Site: brandenburg
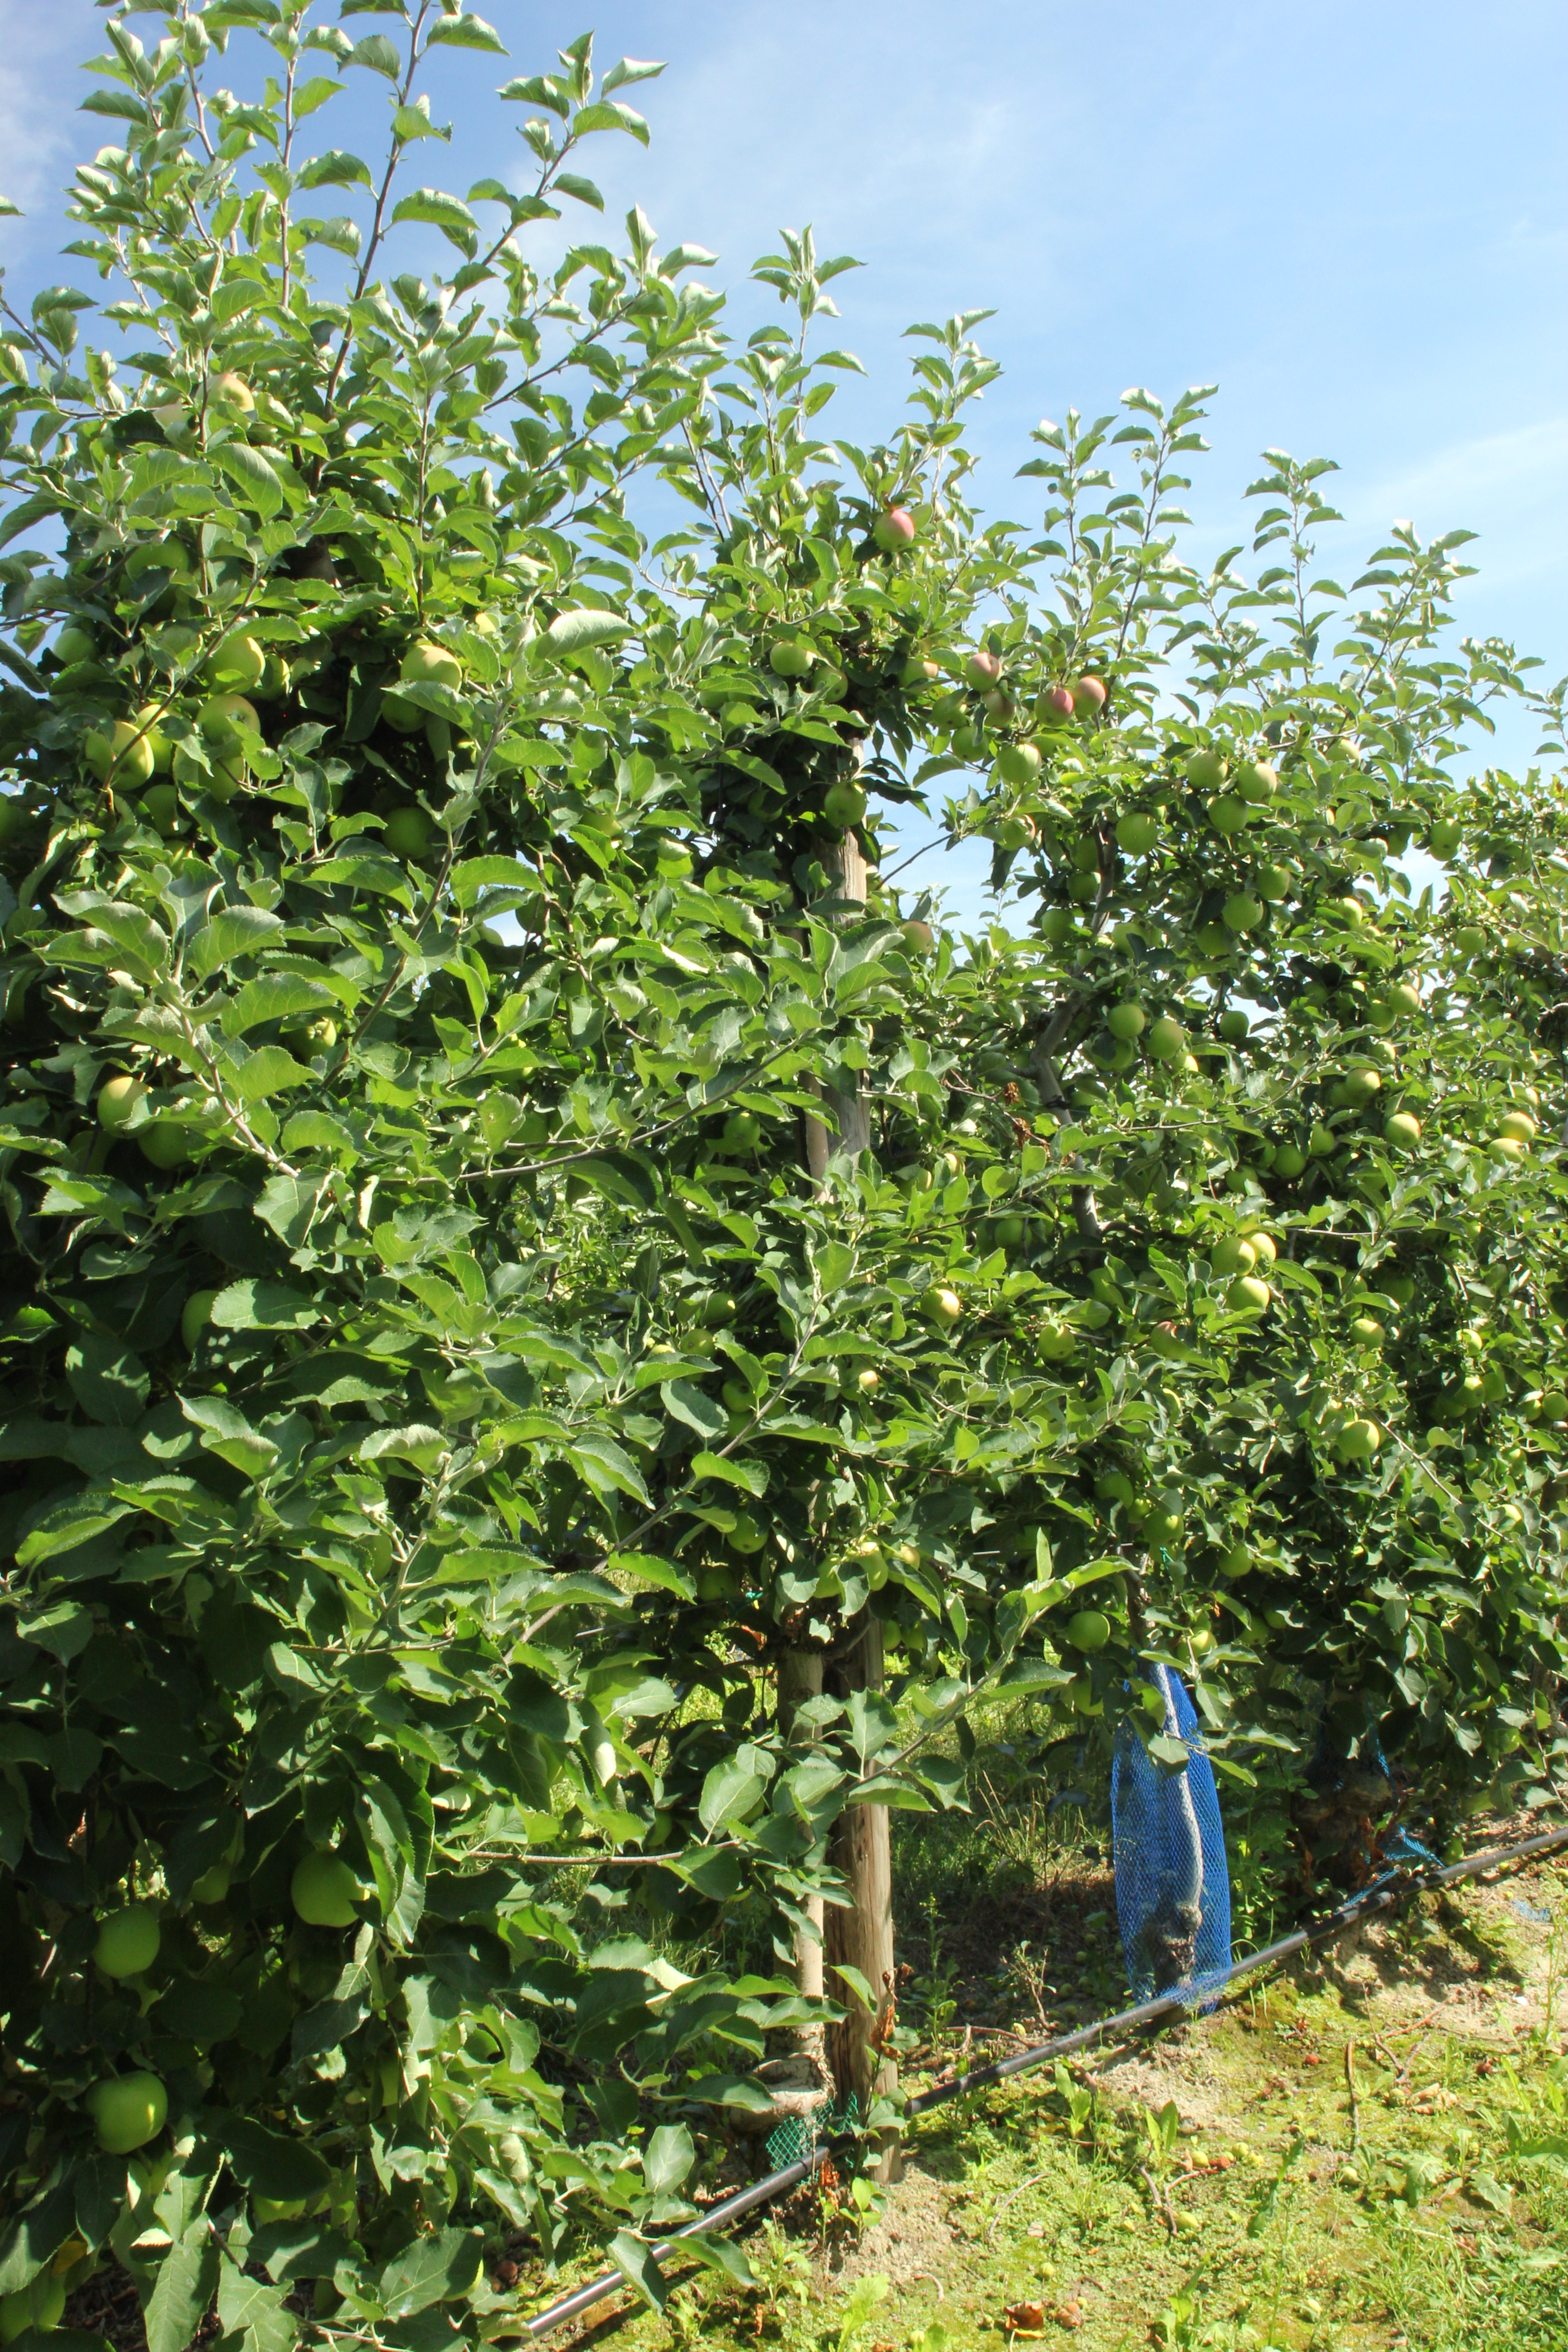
Growth stage (BBCH 77): Development of fruit